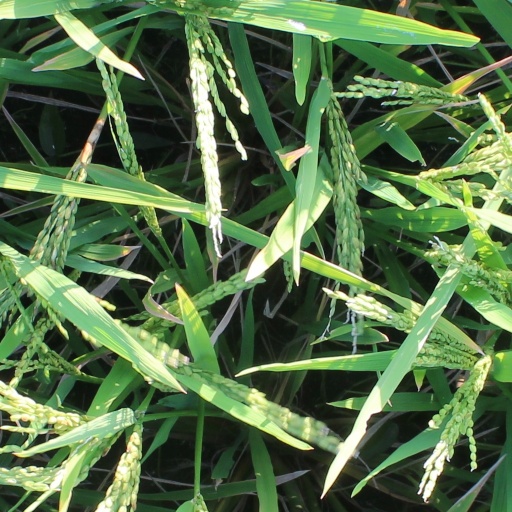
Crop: rice